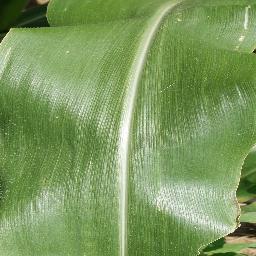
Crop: corn
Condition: (maize)_healthy